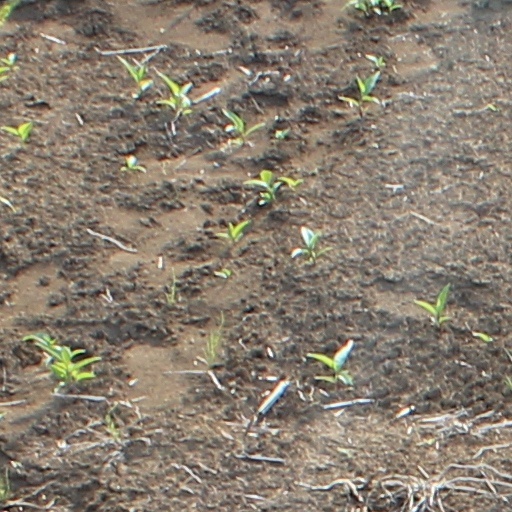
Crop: wheat